Close to Eden

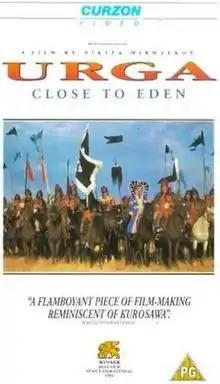
DVD cover

Urga is a 1991 Russian adventure drama film by Russian director, screenwriter and producer Nikita Mikhalkov. It was released in North America as Close to Eden. It depicts the friendship between a Russian truck driver and a Mongolian shepherd in Inner Mongolia.